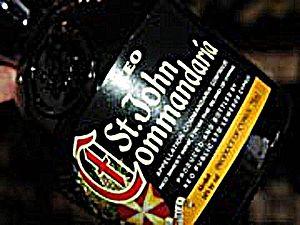
Commandaria St. John
Le commandaria ou commanderia est un vin doux à la robe ambrée, élaboré à Chypre, au pied du massif du Troodos. Il est produit à base des cépages xynisteri et mavro, dont les grappes sont séchées au soleil.